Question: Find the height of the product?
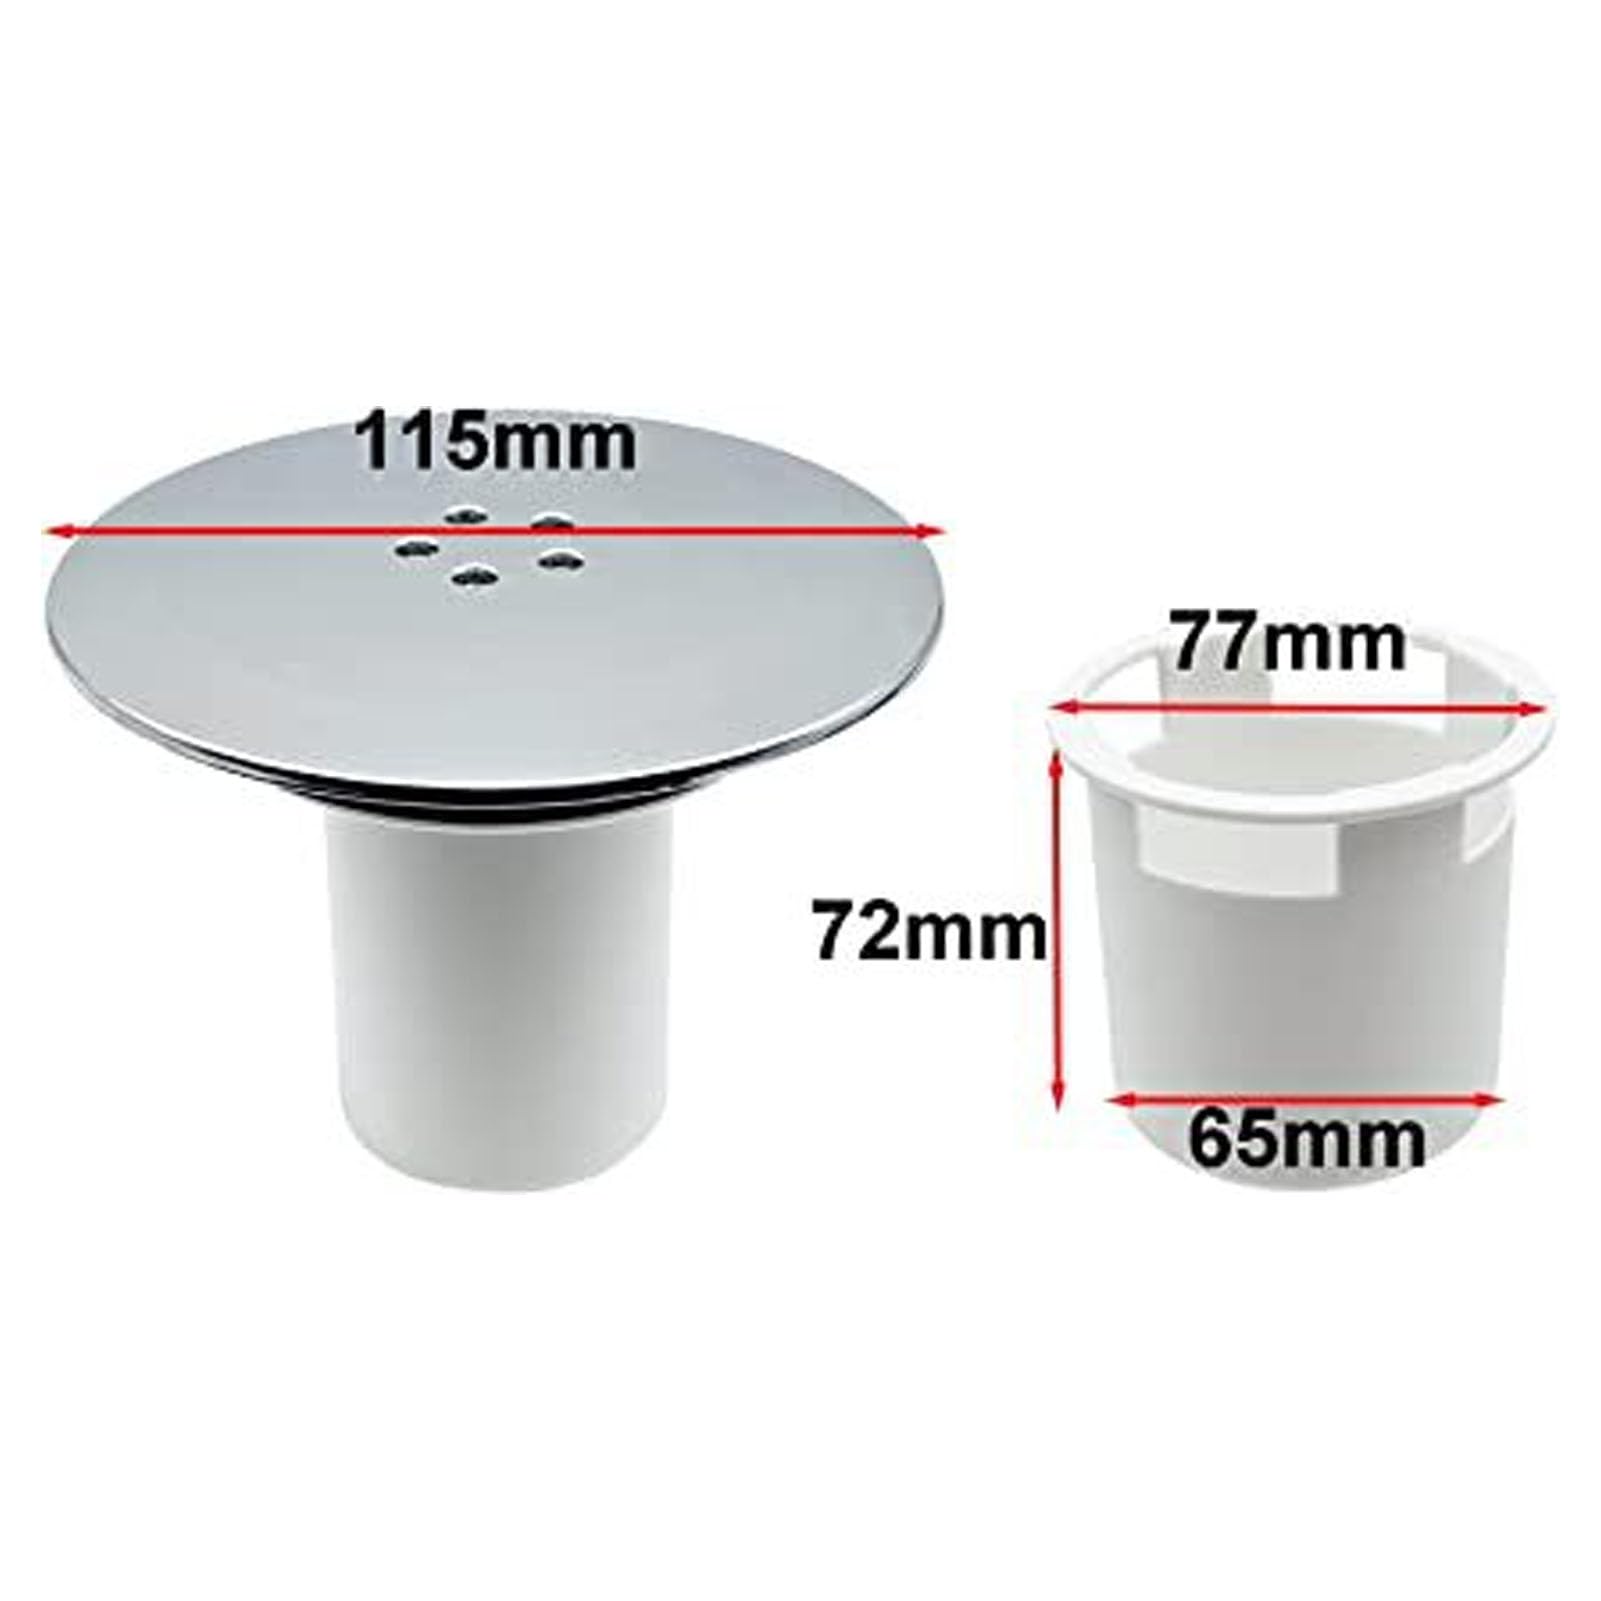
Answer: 72.0 millimetre